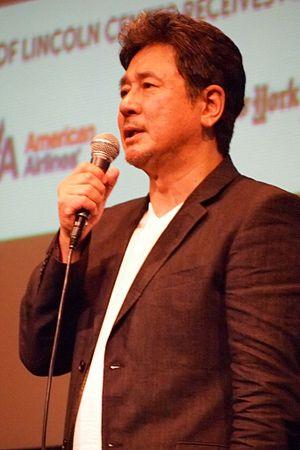
Choi Min-sik, né le 27 avril 1962 à Séoul, est un acteur sud-coréen très connu pour ses rôles dans Old Boy, J'ai rencontré le Diable, et The Admiral: Roaring Currents, ainsi que dans le film français Lucy.